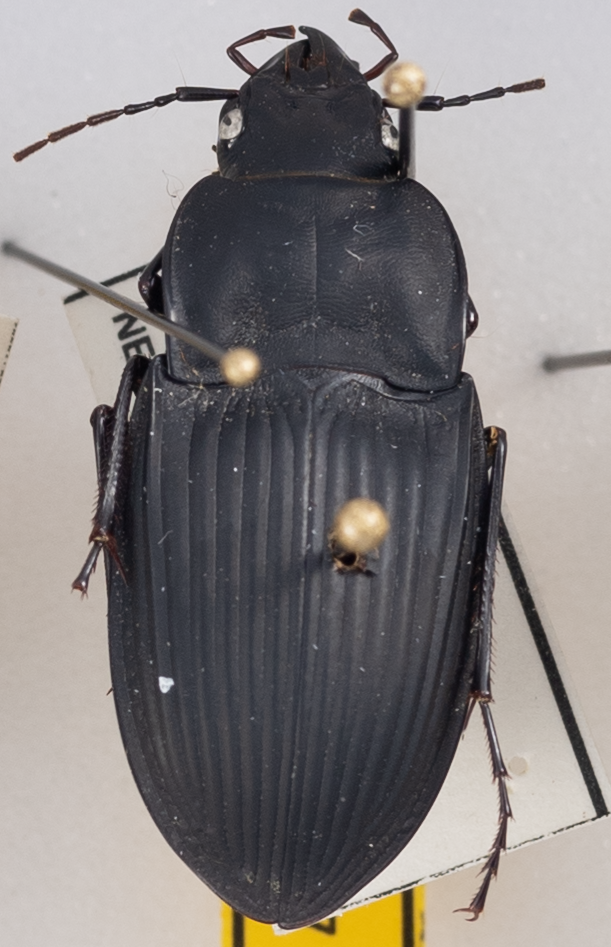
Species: Dicaelus dilatatus
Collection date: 2022-04-26
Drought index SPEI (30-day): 0.688
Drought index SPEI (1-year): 1.13
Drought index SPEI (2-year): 1.45